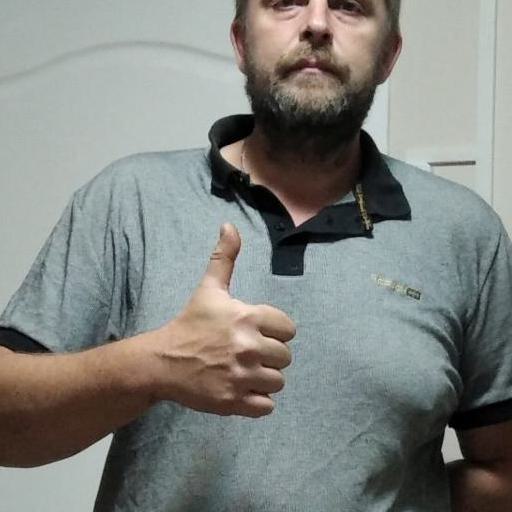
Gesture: like